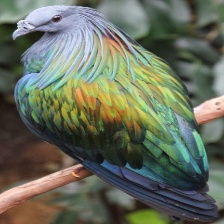
Species: NICOBAR PIGEON
Scientific name: CALOENAS NICOBARICA